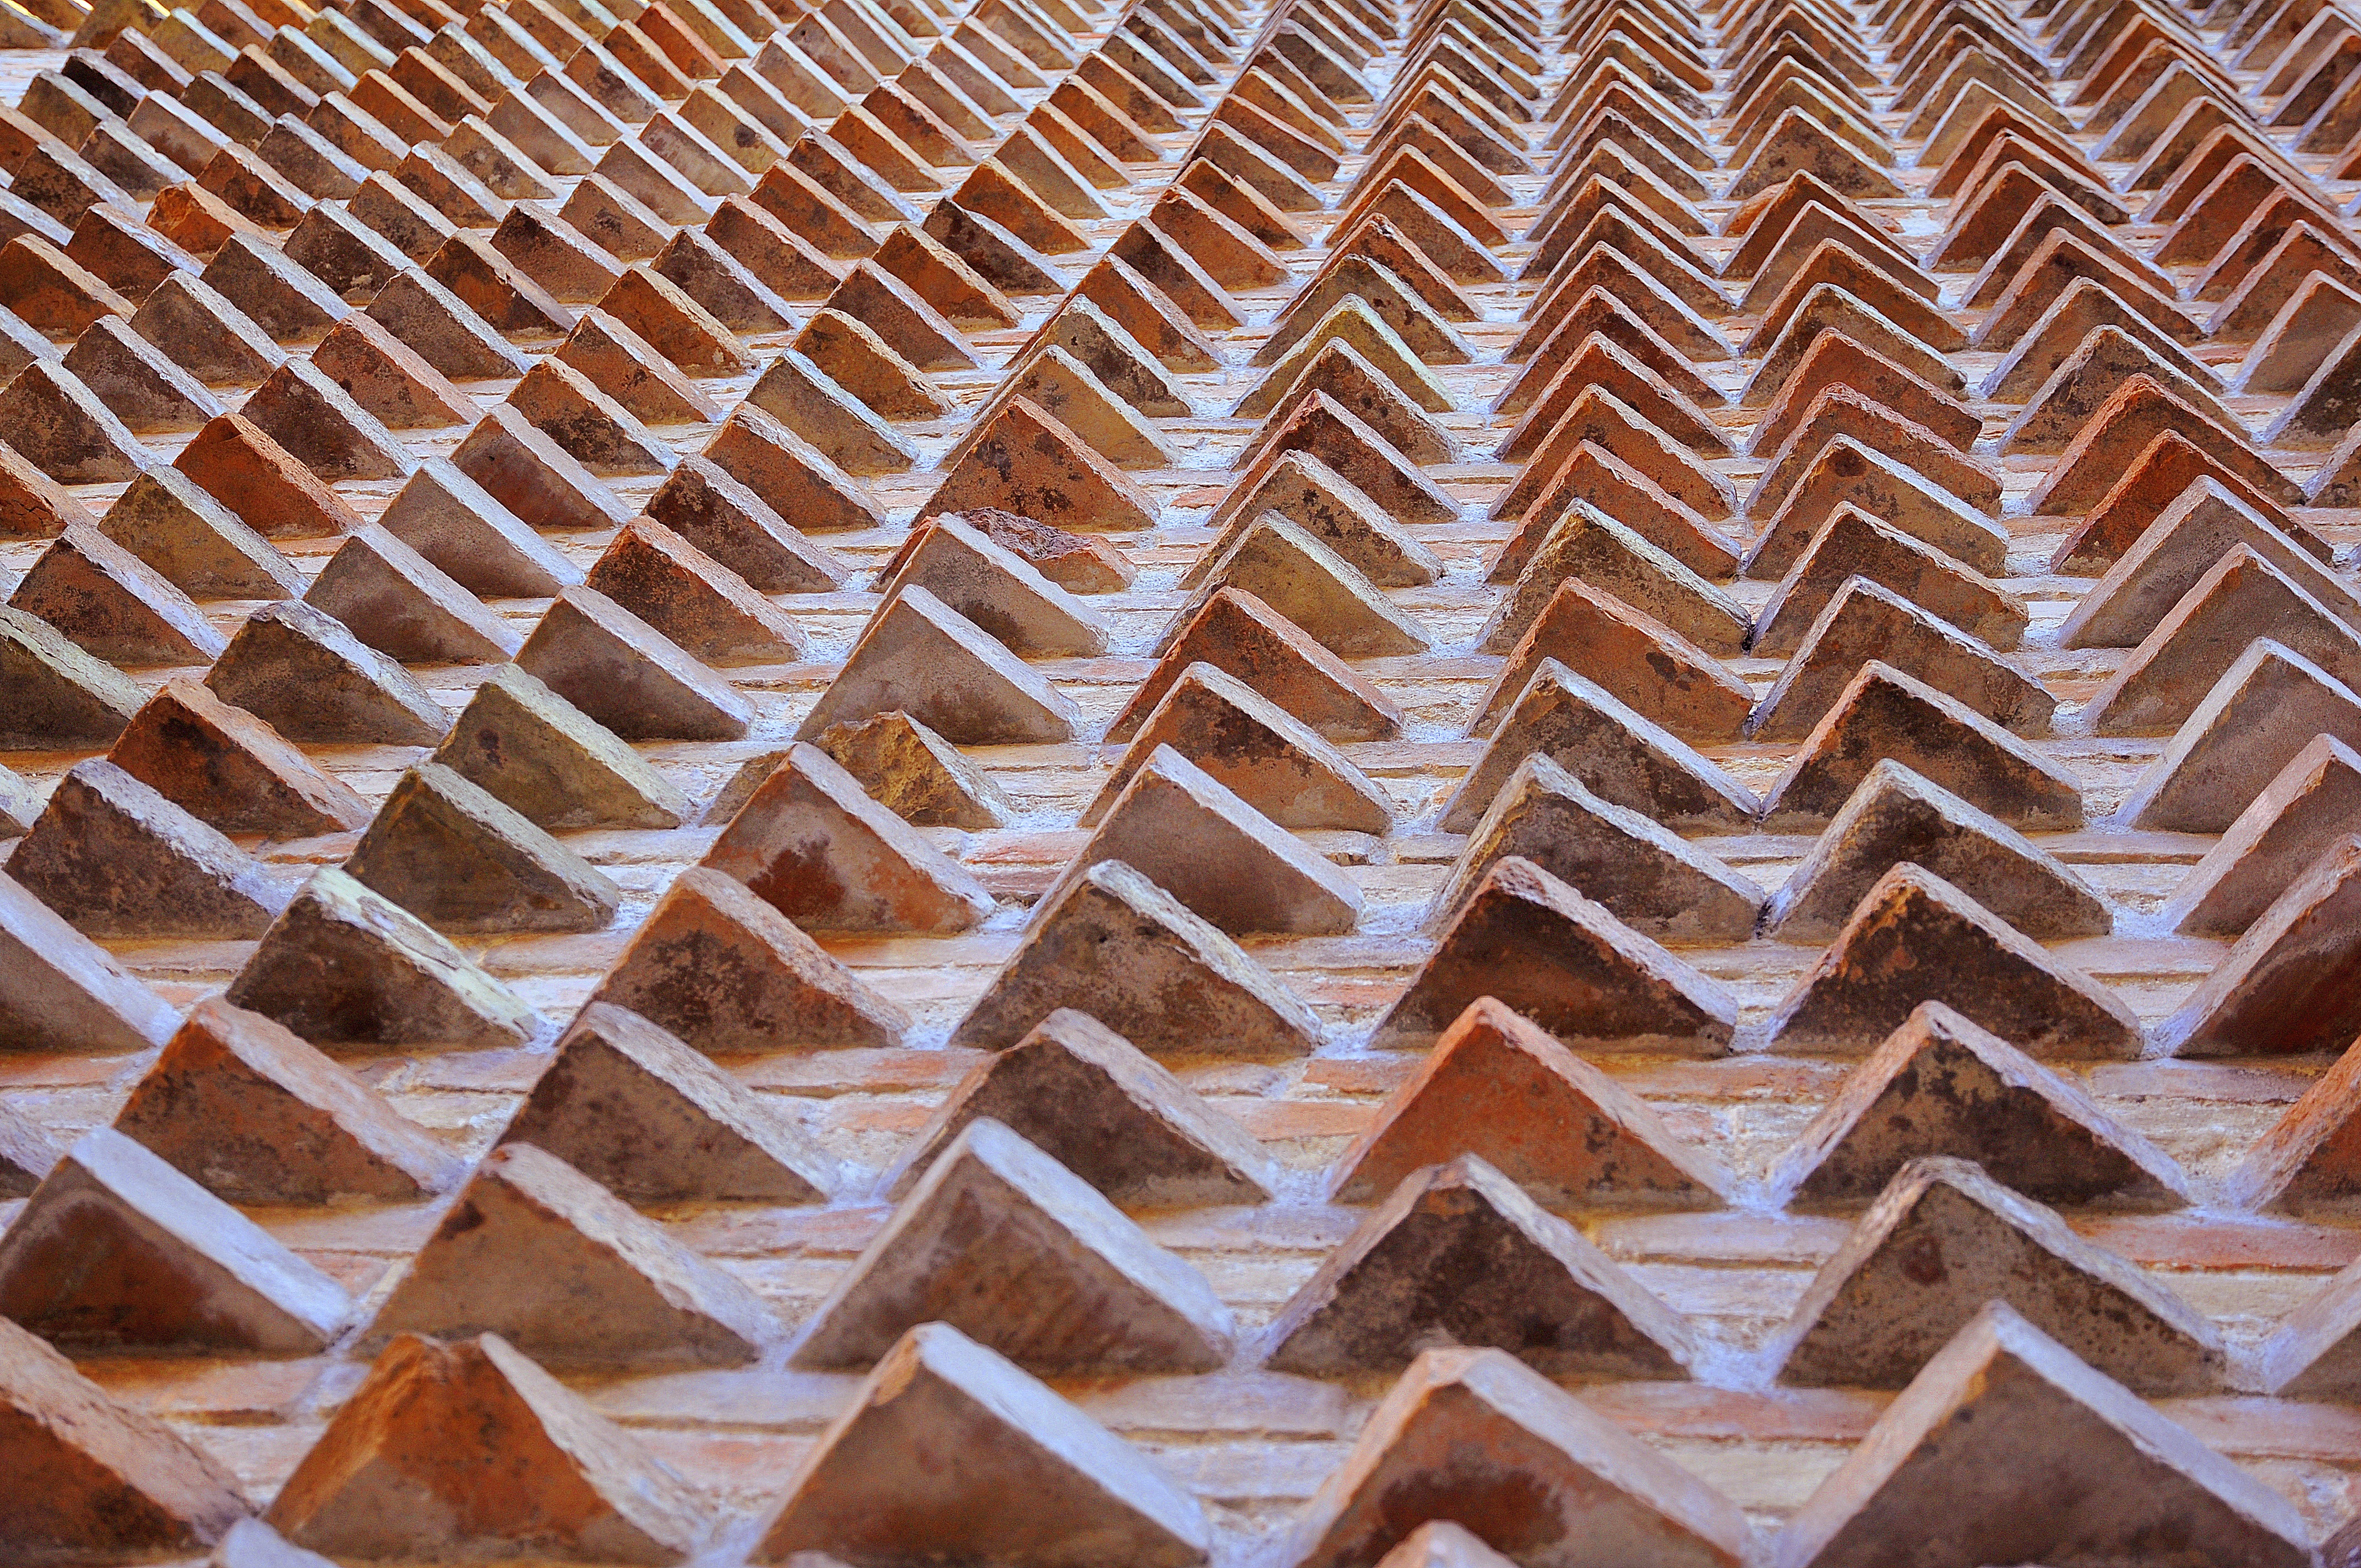
wood, texture, floor, wall, pattern, line, brown, tile, church, brick, material, art, design, bricks, symmetry, brickwork, flooring, geometries